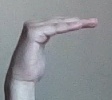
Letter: haa